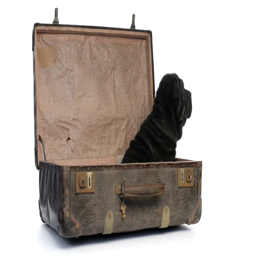
puppy sitting in an old suitcase